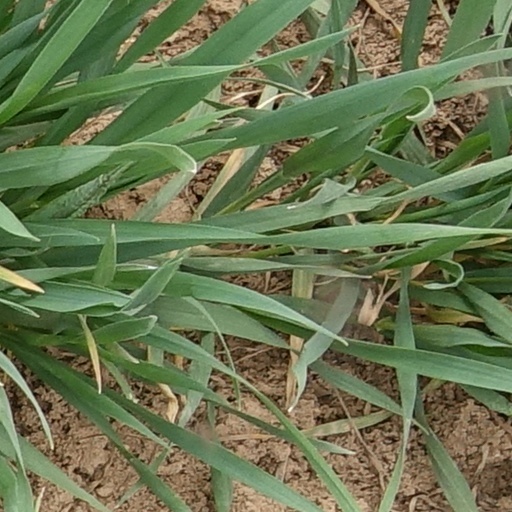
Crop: wheat